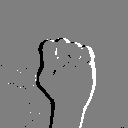
ASL letter: s